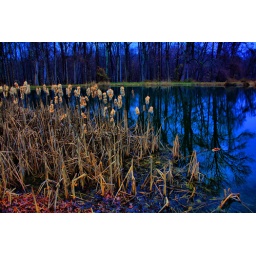
The fog that was present here made the blu just stand out both in the sky and the reflections in the water